Answer in natural language. Which object is closer to the camera taking this photo, white colour dining table (highlighted by a red box) or Doorframe (highlighted by a blue box)? Choose between the following options: white colour dining table (highlighted by a red box) or Doorframe (highlighted by a blue box)
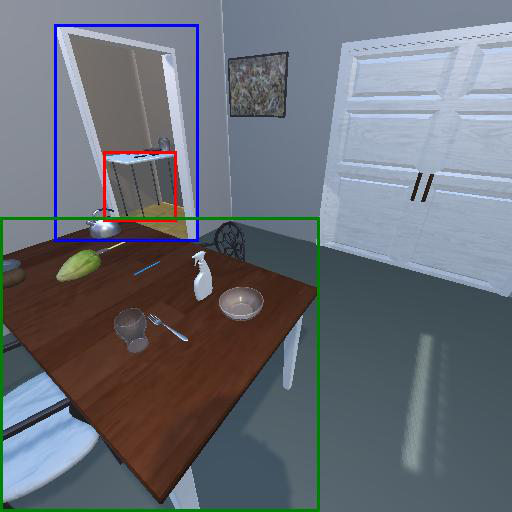
<answer>Doorframe (highlighted by a blue box)</answer>